Tonal system (Nystrom)

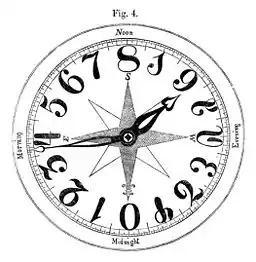
Proposed clock-face with noon on top

The tonal system is a base 16 system of notation (predating the widespread use of hexadecimal in computing), arithmetic, and metrology proposed in 1859 by John W. Nystrom. In addition to new weights and measures, his proposal included a new calendar with sixteen months, a new system of coinage, and a clock with sixteen major divisions of the day (called tims). Nystrom advocated his system thus: